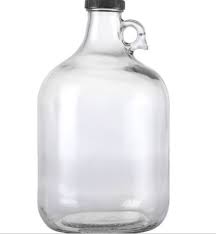
Waste category: glass